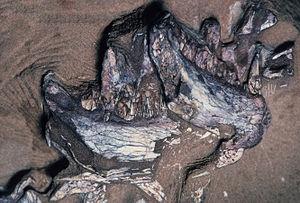
Pegomastax est un genre éteint de petit dinosaure ornithischien de la famille des Heterodontosauridae ayant vécu en Afrique du Sud, où il a été découvert dans la formation géologique d'Elliot datée du Jurassique inférieur, soit il y a environ entre 201,3 à 190,8 millions d'années.